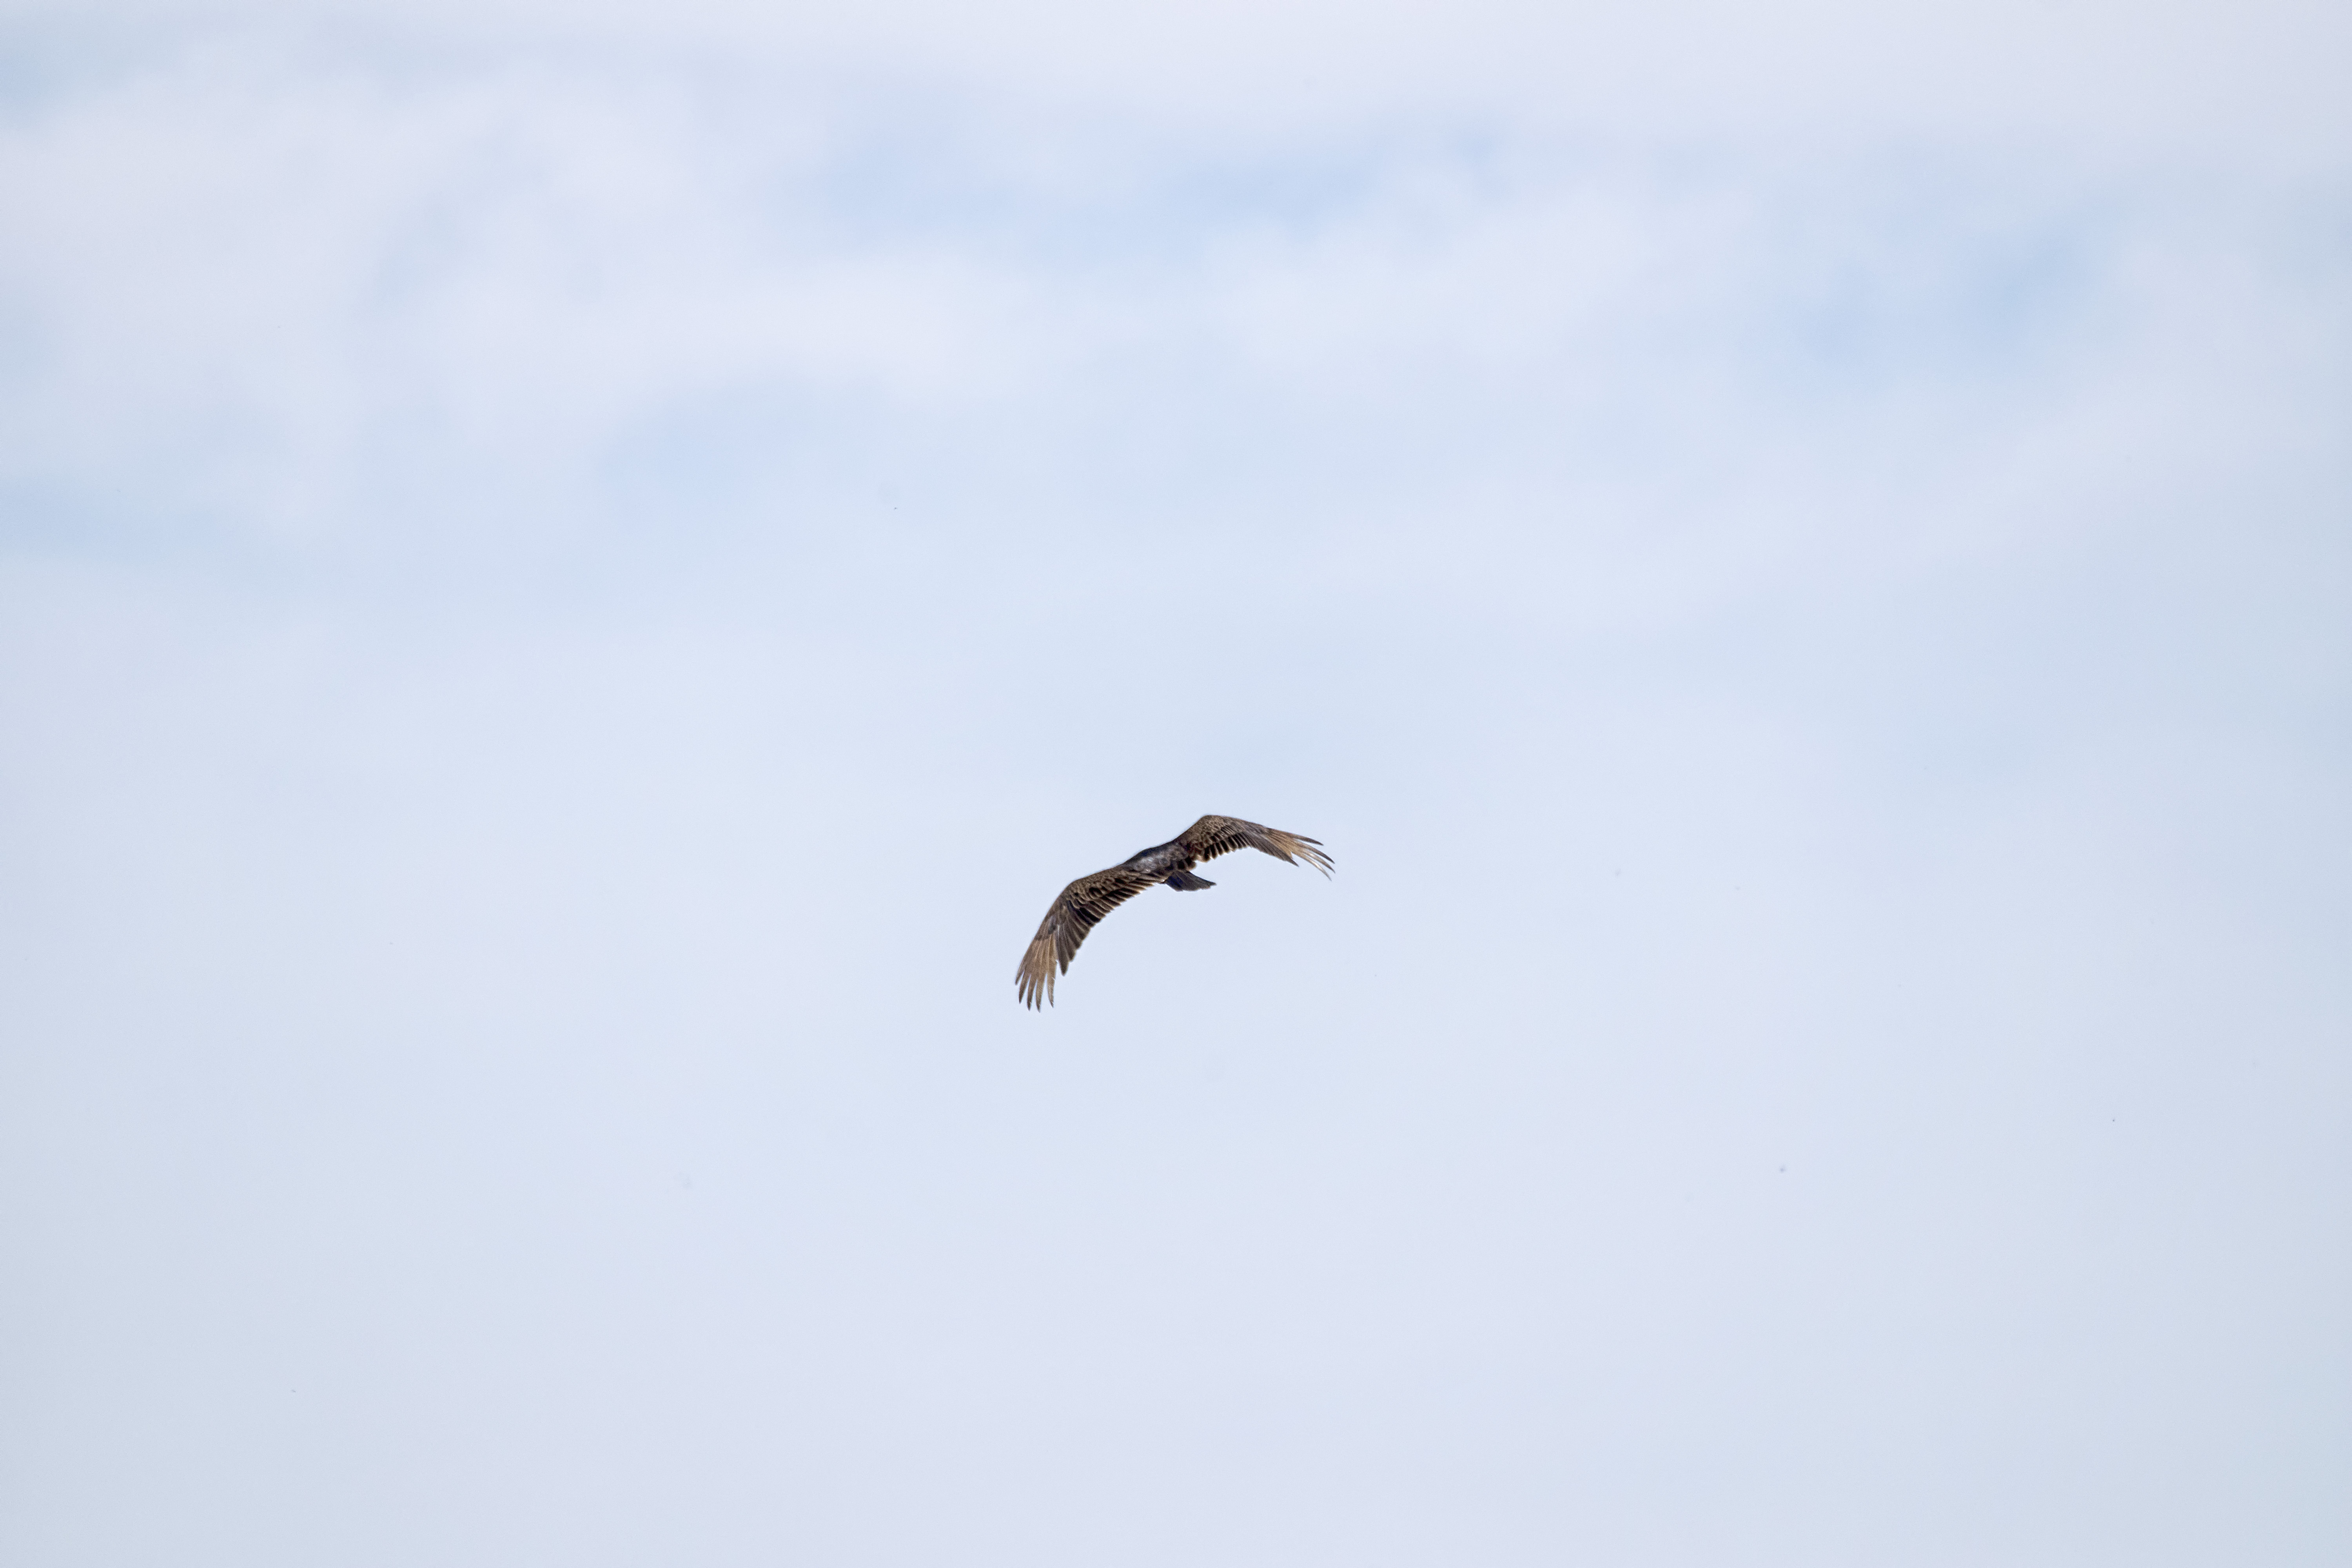
bird, wing, sky, flight, canada, turkey, a, vertebrate, rouge, tte, quebec, vulture, sherbrooke, oiseau, urubu